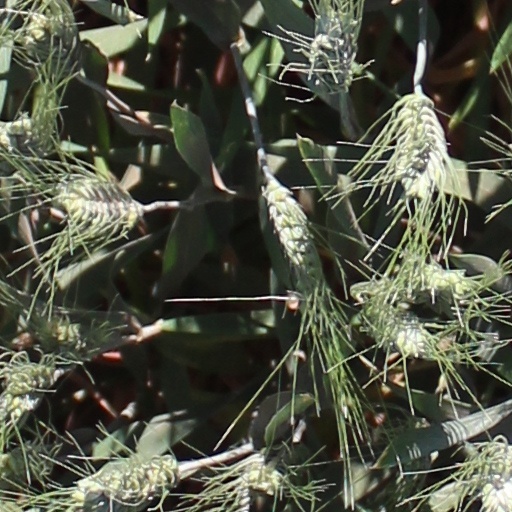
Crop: wheat